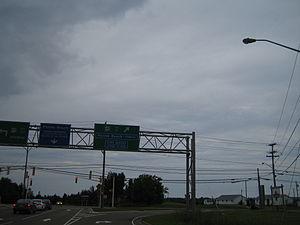
La route 140 est une courte route secondaire du Nouveau-Brunswick, située dans le sud-est de la province, dans la région de Shédiac, 20 kilomètres au nord de Moncton. En fait, la route 140 est la plus courte route de la province, ne mesurant que 1,88 kilomètres.
La route 133 est une route secondaire du Nouveau-Brunswick située dans l'extrême sud-est de la province, suivant la côte du détroit de Northumberland entre Shédiac et Cap-Pelé, longue de 28 kilomètres. Elle suit les routes 11 et 15 durant tout son tracé.